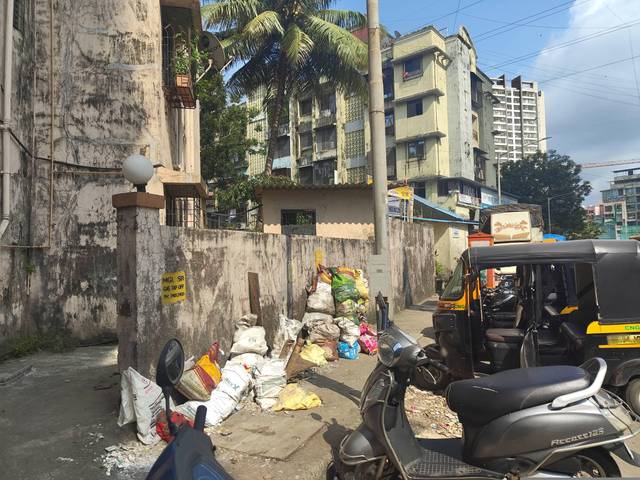
Region: India
Coordinates: 19.298, 72.86